Krujë

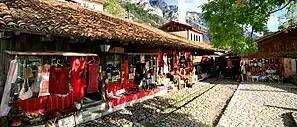
Alley of the old market

From 1450 until 1477 Krujë was defended successfully by the Albanian troops four times against the Ottoman army, which eventually captured it in 1478 during the fourth Siege of the city. During the first siege of Krujë in 1450, the 1,500 to 2,000 soldiers of the League of Lezhë under Vrana Konti and Skanderbeg defeated an Ottoman force of about 100,000 men led by Sultan Murad II, who had tried to bribe Konti to surrender the castle of the town. In the following decade Krujë was first besieged in 1466 and then in 1467 unsuccessfully by Ballaban Pasha and Sultan Mehmed II, whose total troops were about 150,000. After Skanderbeg's death in 1468, the city's garrison was supplemented by troops of the Republic of Venice. In 1476 the town was once more besieged by a ten-thousand-man army under Gedik Ahmed Pasha; however, the local garrison led by proveditor Pietro Vetturi fended off the Ottoman besiegers, who retreated after the arrival of reinforcements under Francesco Contarini and Nikollë Dukagjini. The city was eventually conquered by the Ottomans in 1478 after being besieged for over a year. This success was viewed by the Ottomans as a good omen that the siege of Shkodra would also be successful.